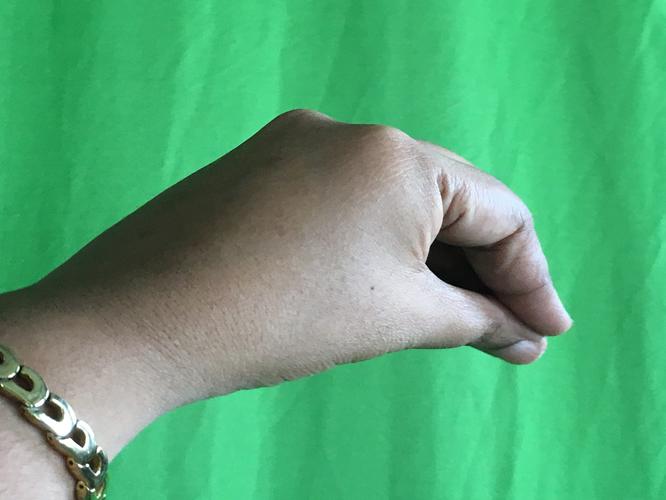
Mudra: Mukulam
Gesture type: single_hand